People Will Talk

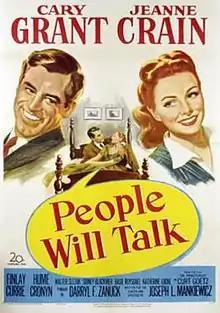
Theatrical release poster

People Will Talk is a 1951 American romantic comedy-drama film written and directed by Joseph L. Mankiewicz and produced by Darryl F. Zanuck, based on the German play by Curt Goetz, which was made into a movie in Germany ("Doctor Praetorius", 1950). Released by 20th Century-Fox, it stars Cary Grant and Jeanne Crain, with supporting performances by Hume Cronyn, Finlay Currie, Walter Slezak and Sidney Blackmer.